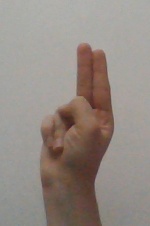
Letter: taa